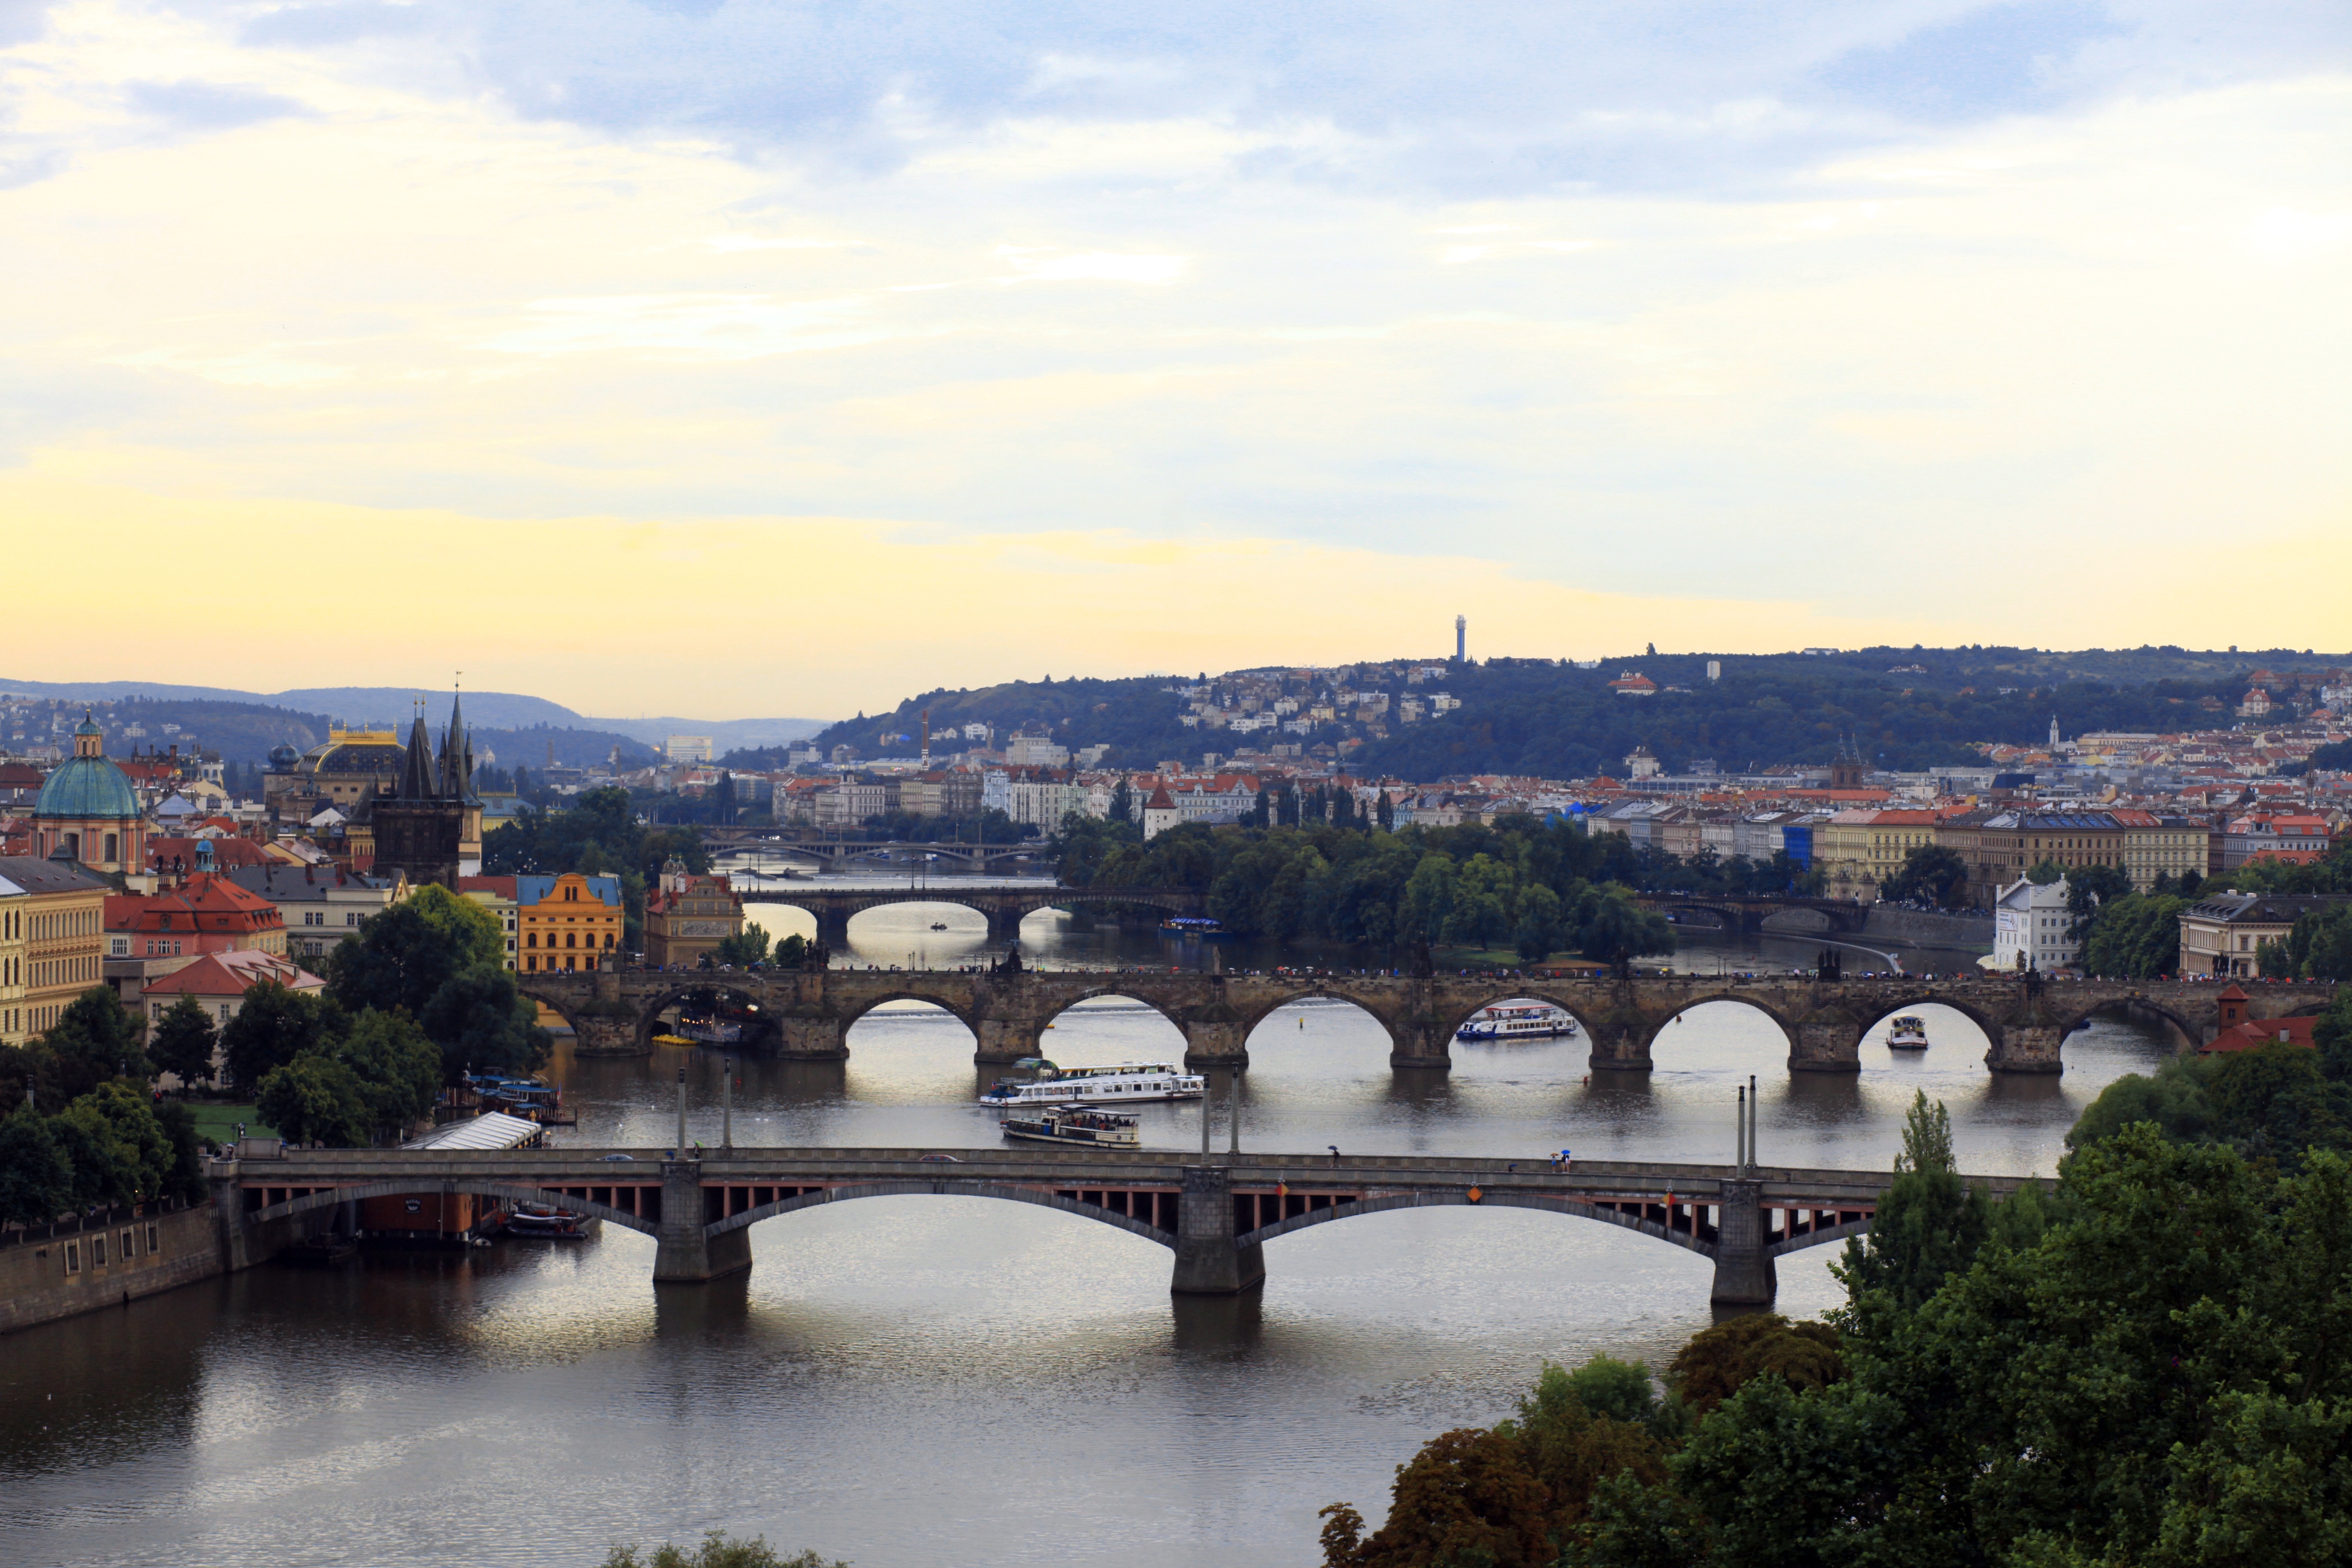
bridge, town, city, river, cityscape, reflection, landmark, prague, tourism, waterway, capital, bridges, arch bridge